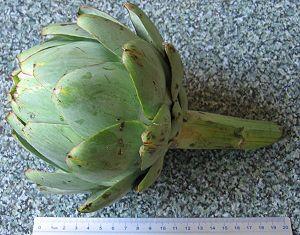
Artichaud Ελληνικά: Καρπός Αγκινάρας